Alex Fiorio

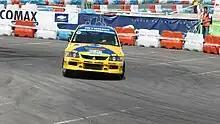

Alessandro "Alex" Fiorio (born 10 March 1965) is an Italian rally driver. He debuted in the World Rally Championship in 1986. Driving the dominant Lancia Delta Integrale for the Lancia "B-team" Jolly Club, he finished third in the drivers' world championship in 1988 and second in 1989. His father Cesare Fiorio was a former racer, the head of Lancia's factory WRC team and sporting director for Scuderia Ferrari.